Confederate Soldiers Martyrs Monument in Eminence

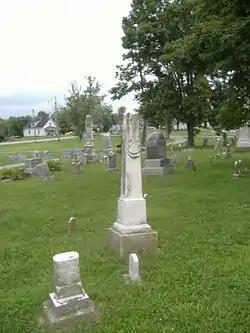

The Confederate Soldiers Martyrs Monument in Eminence, Kentucky, notes the burial spot of three Confederate prisoners who were shot while imprisoned. The names of the victims were William Datbor (Darbro), William Tiche (Tighe), and R. W. Yates. It was done in retaliation for the killing of two unarmed African-Americans and authorized by Union General Burbridge's Order 59, which allowed for the execution of Confederate soldiers even if they were not directly involved in the earlier execution.